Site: brandenburg
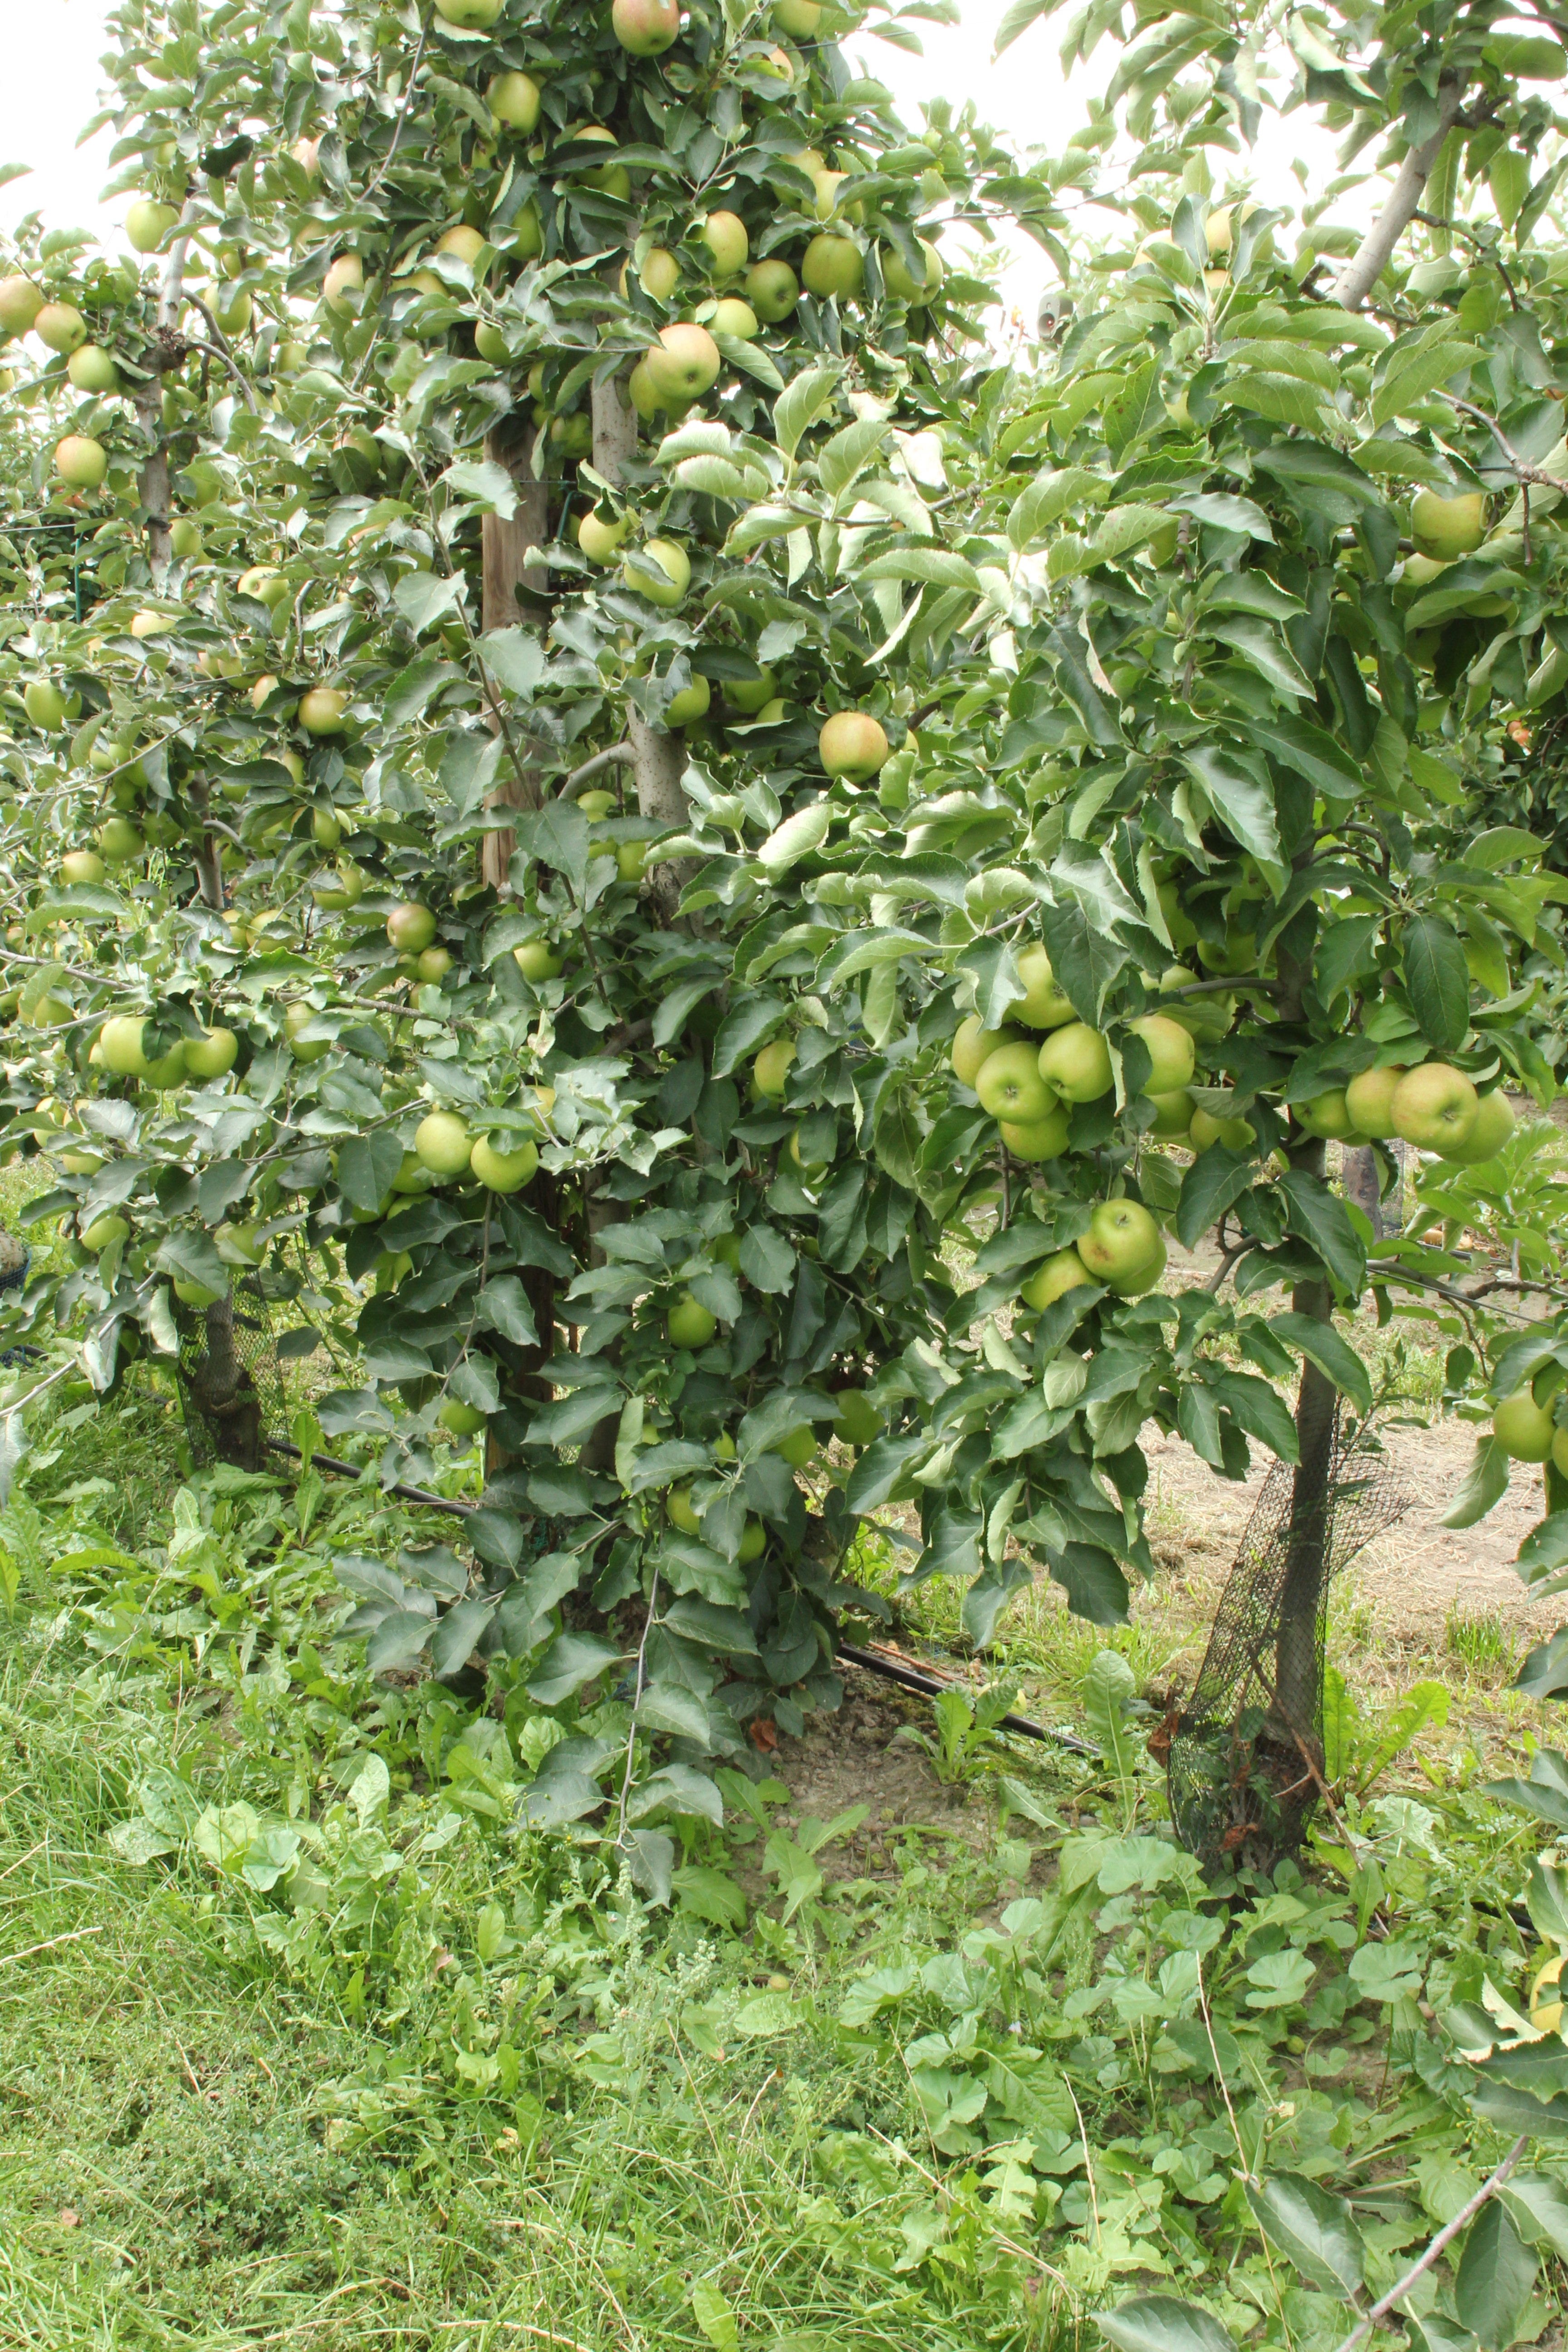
Growth stage (BBCH 87): Maturity of fruit and seed